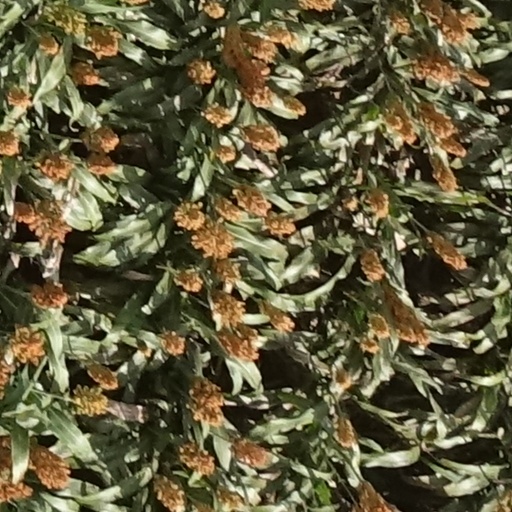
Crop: sorghum